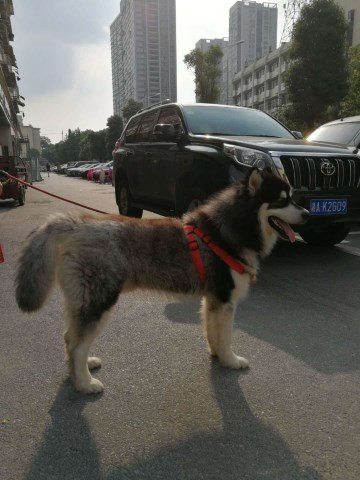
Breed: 1324-n000004-malamute